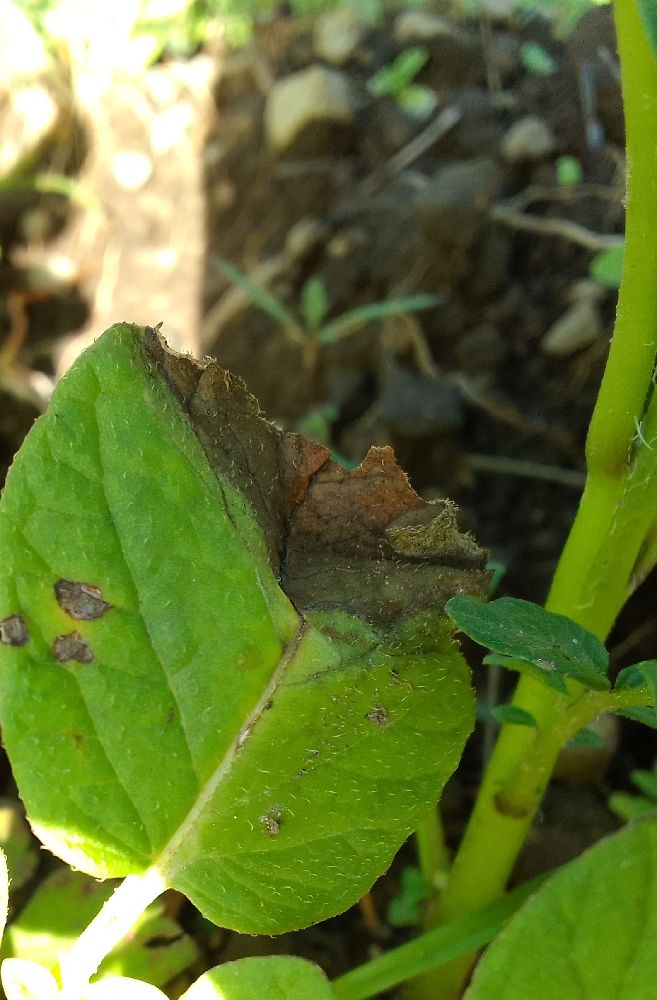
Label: Late blight